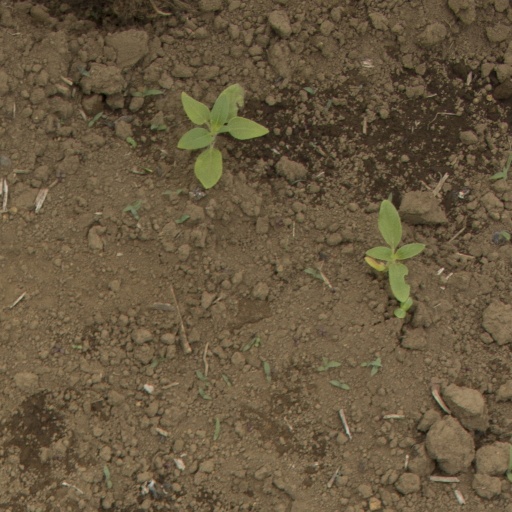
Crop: Jerusalem artichoke